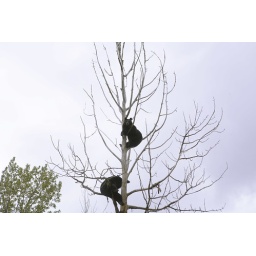
black bears in the tree at the wildlife center